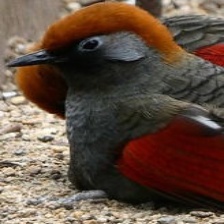
Species: RED TAILED THRUSH
Scientific name: NEOCOSSYPHUS RUFUS